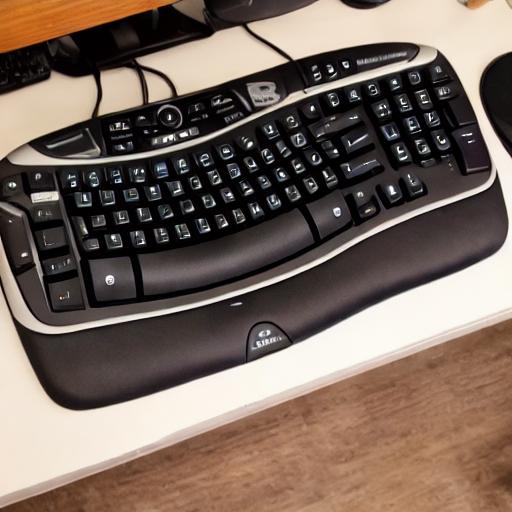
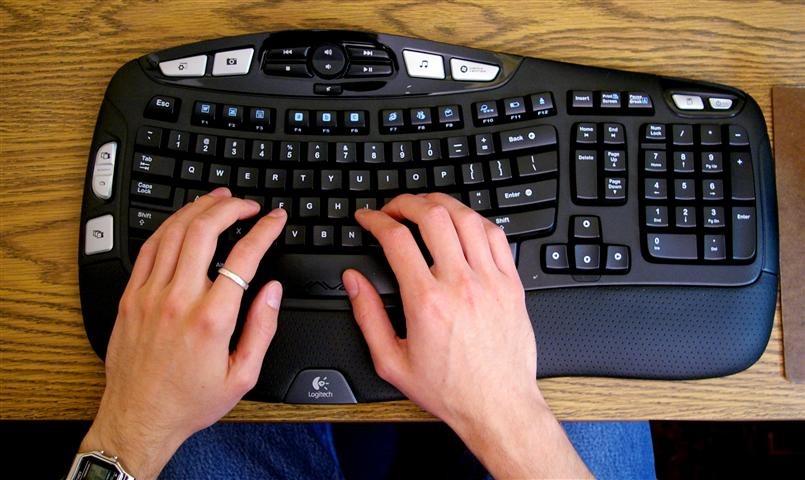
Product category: keyboard
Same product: no